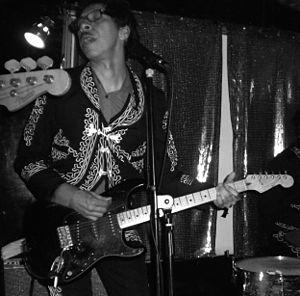
Kid Congo Powers en concert avec les Pink Monkey Birds à Dijon, France, décembre 2009.
Kid Congo Powers, de son vrai nom Brian Tristan, est un guitariste et chanteur américain né à El Monte en 1959, principalement connu pour avoir cofondé The Gun Club avec le chanteur Jeffrey Lee Pierce. Il tient également la guitare au sein des Cramps à partir de 1980. Kid Congo fait également plusieurs apparitions aux côtés de Nick Cave and the Bad Seeds, régulièrement sur scène jusqu’à l’été 1989. Il fonde le groupe Congo Norvell avec Sally Norvell, puis se lance dans une carrière solo à la fin des années 1990.